Osella

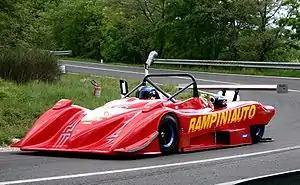
BMW-powered Osella PA20

During his Formula One years, Osella had continued building sports cars. In fact this was one of the few projects that regularly brought work and money to Volpiano, especially in hillclimb races, with Mauro Nesti many times winner of European and Italian Championship, and many other drivers, with Osella PA9 and Osella PA9/90 models.